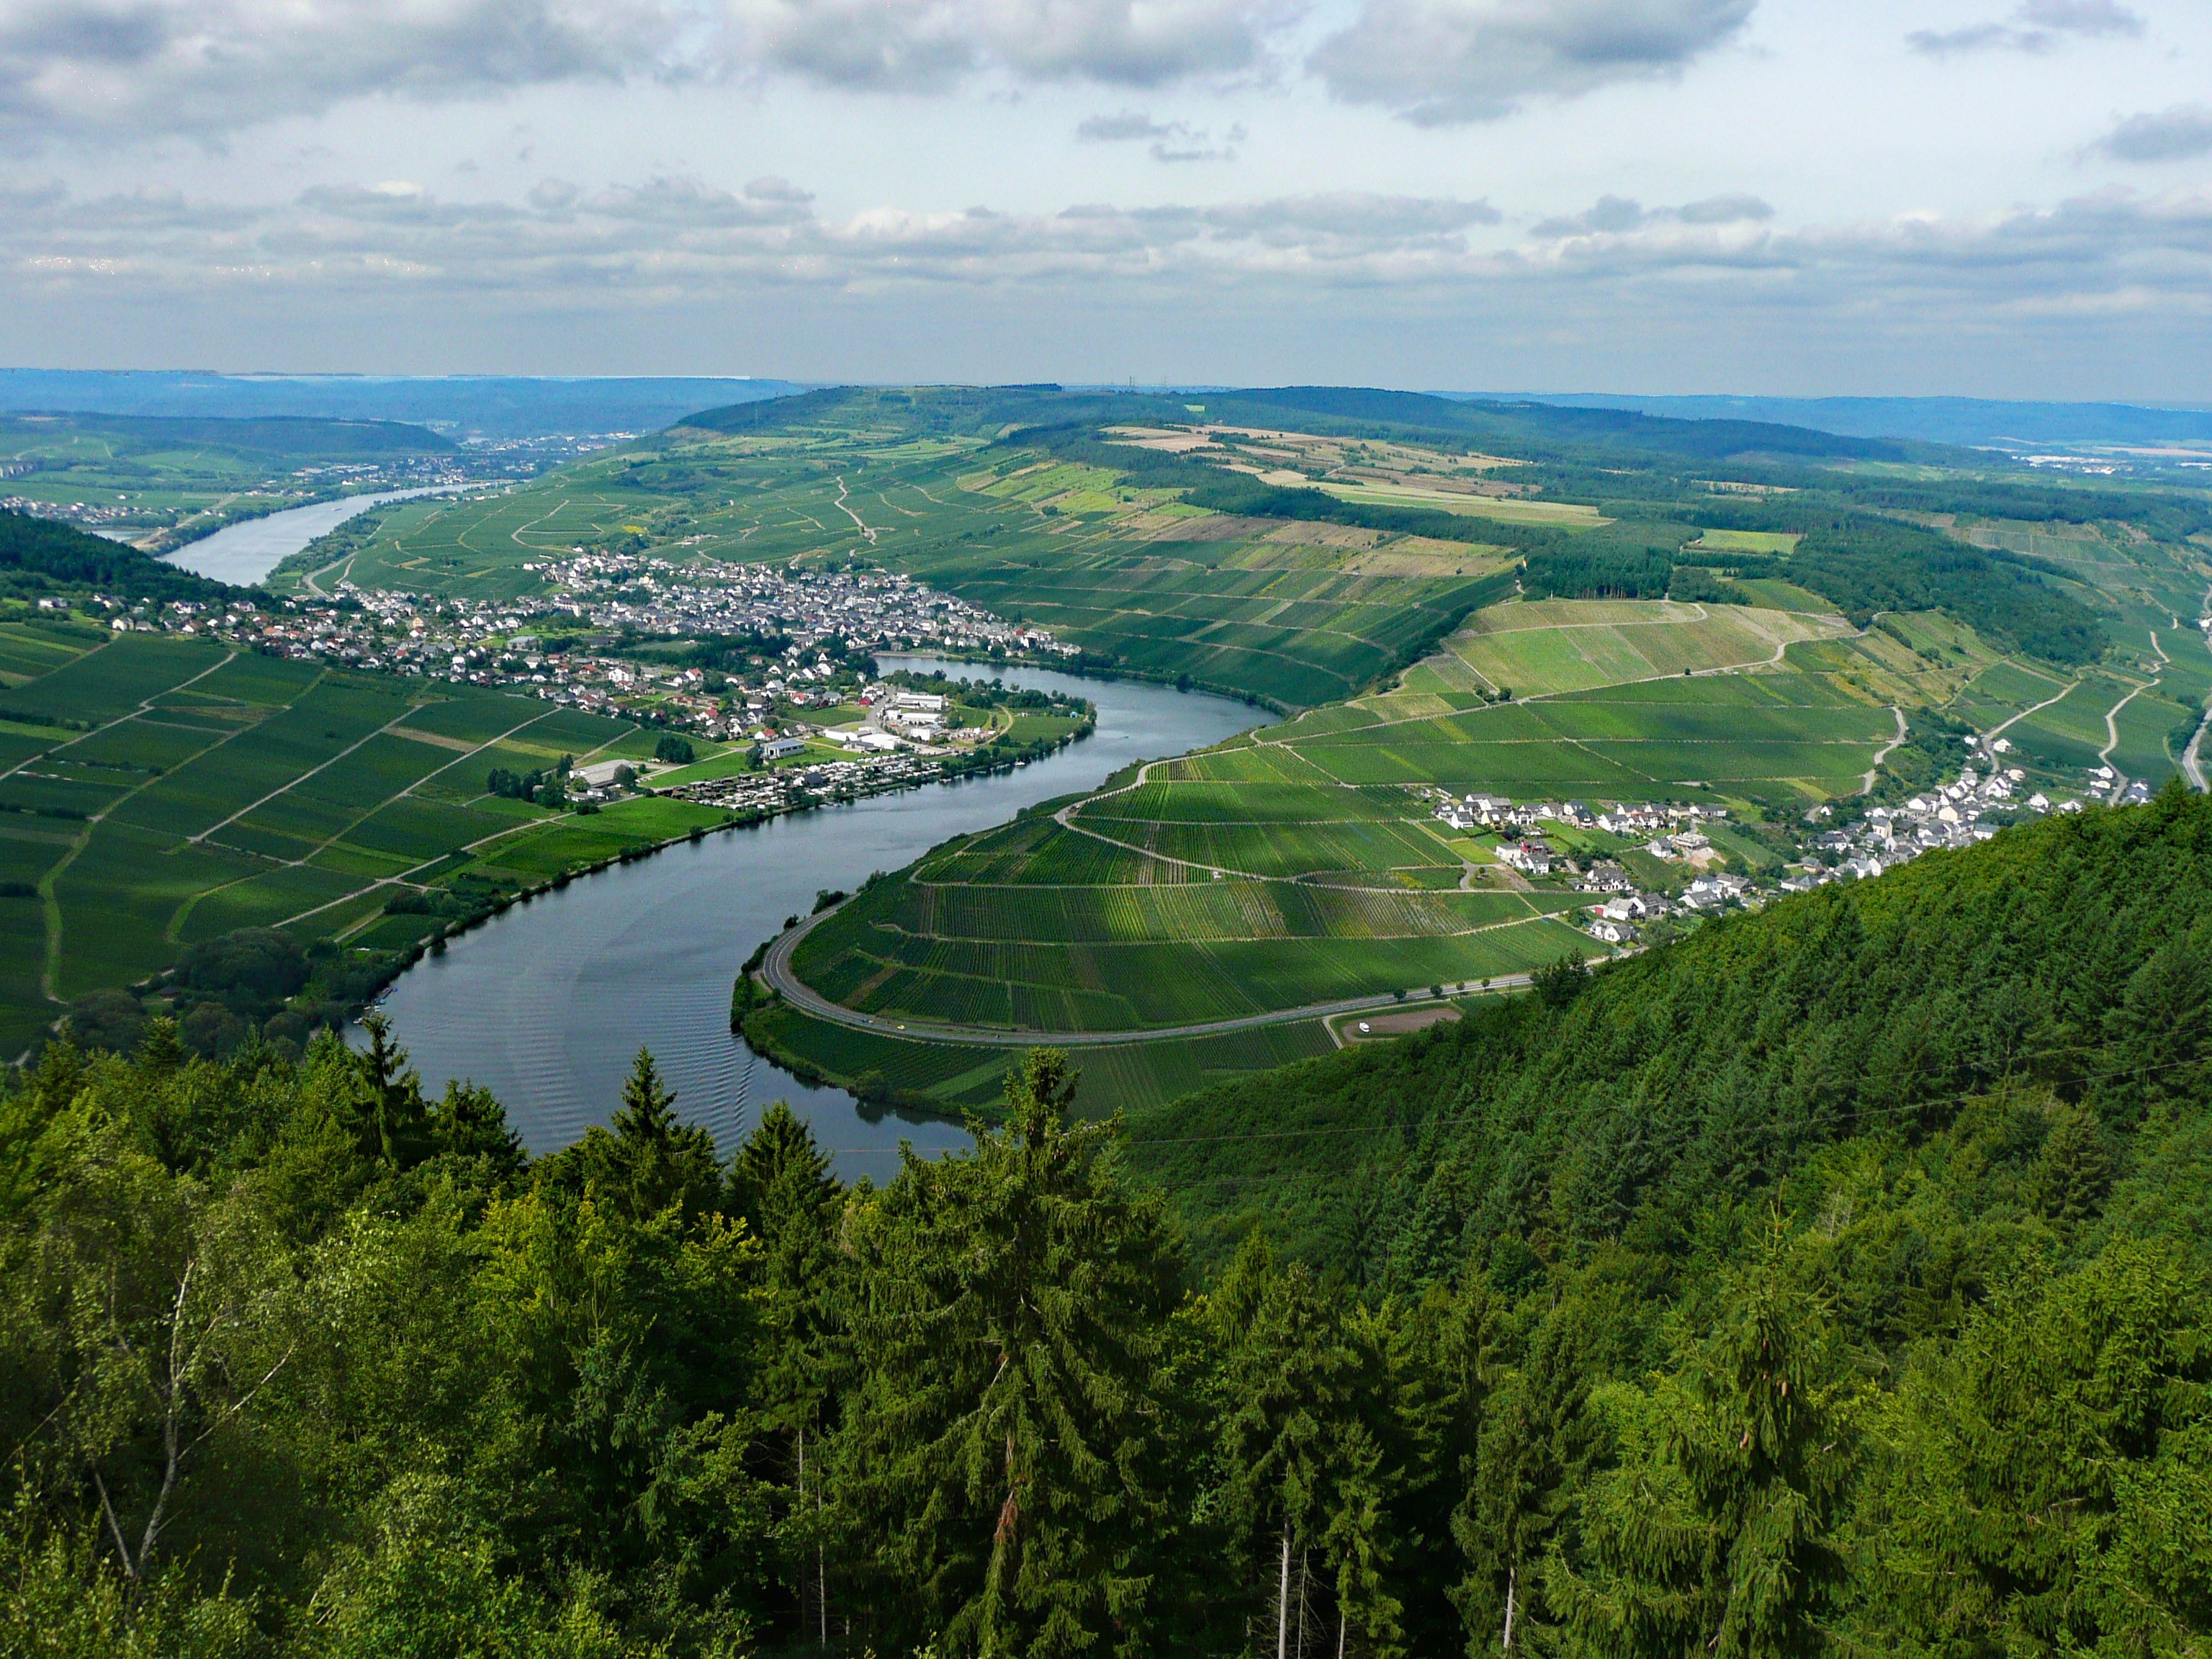
highland, habitat, mountainous landforms, aerial photography, geographical feature, ecosystem, tree, mountain, hill, lake, reservoir, bird's eye view, loch, river, mountain range, rural area, landscape, forest, plateau, mountain pass, valley